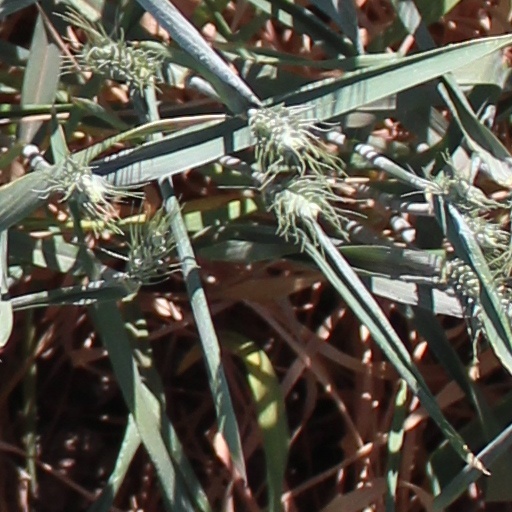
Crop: wheat